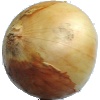
Label: Onion White 1